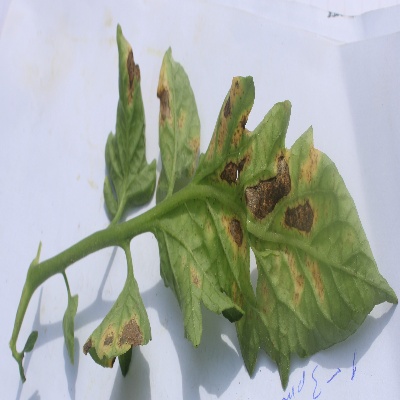
Crop: Tomato
Condition: septoria leaf spot